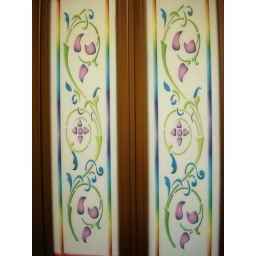
screen between doors in our room, Segara Ninda,